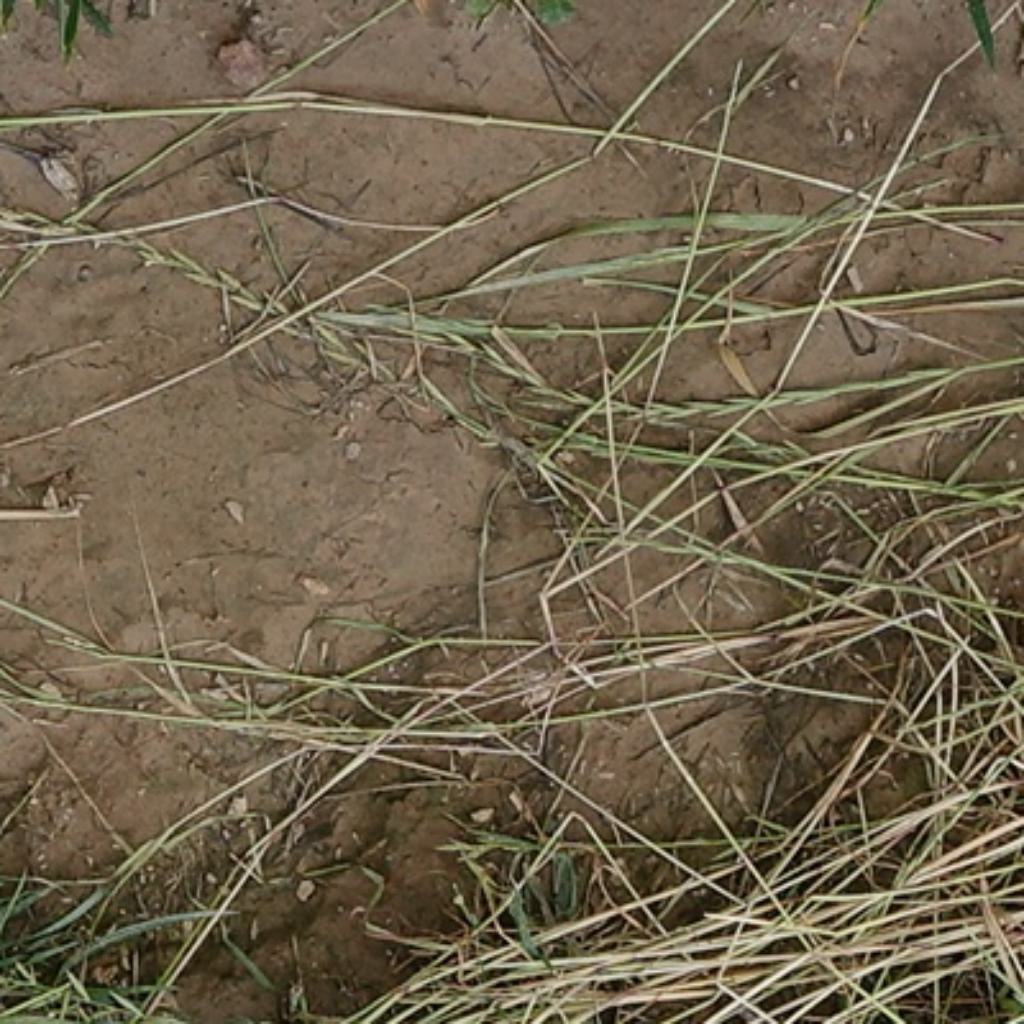
Country: France
Location: VLB
Wheat development stage: Filling